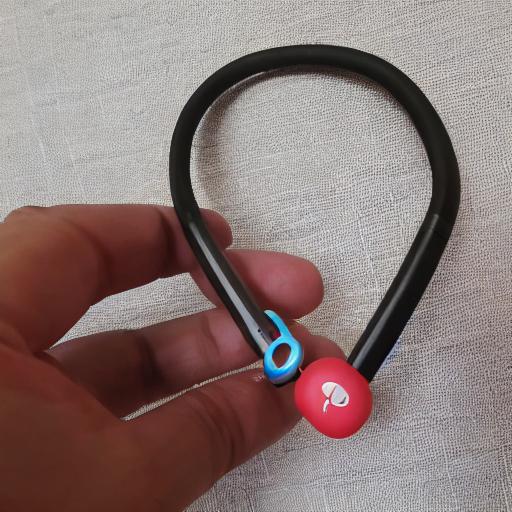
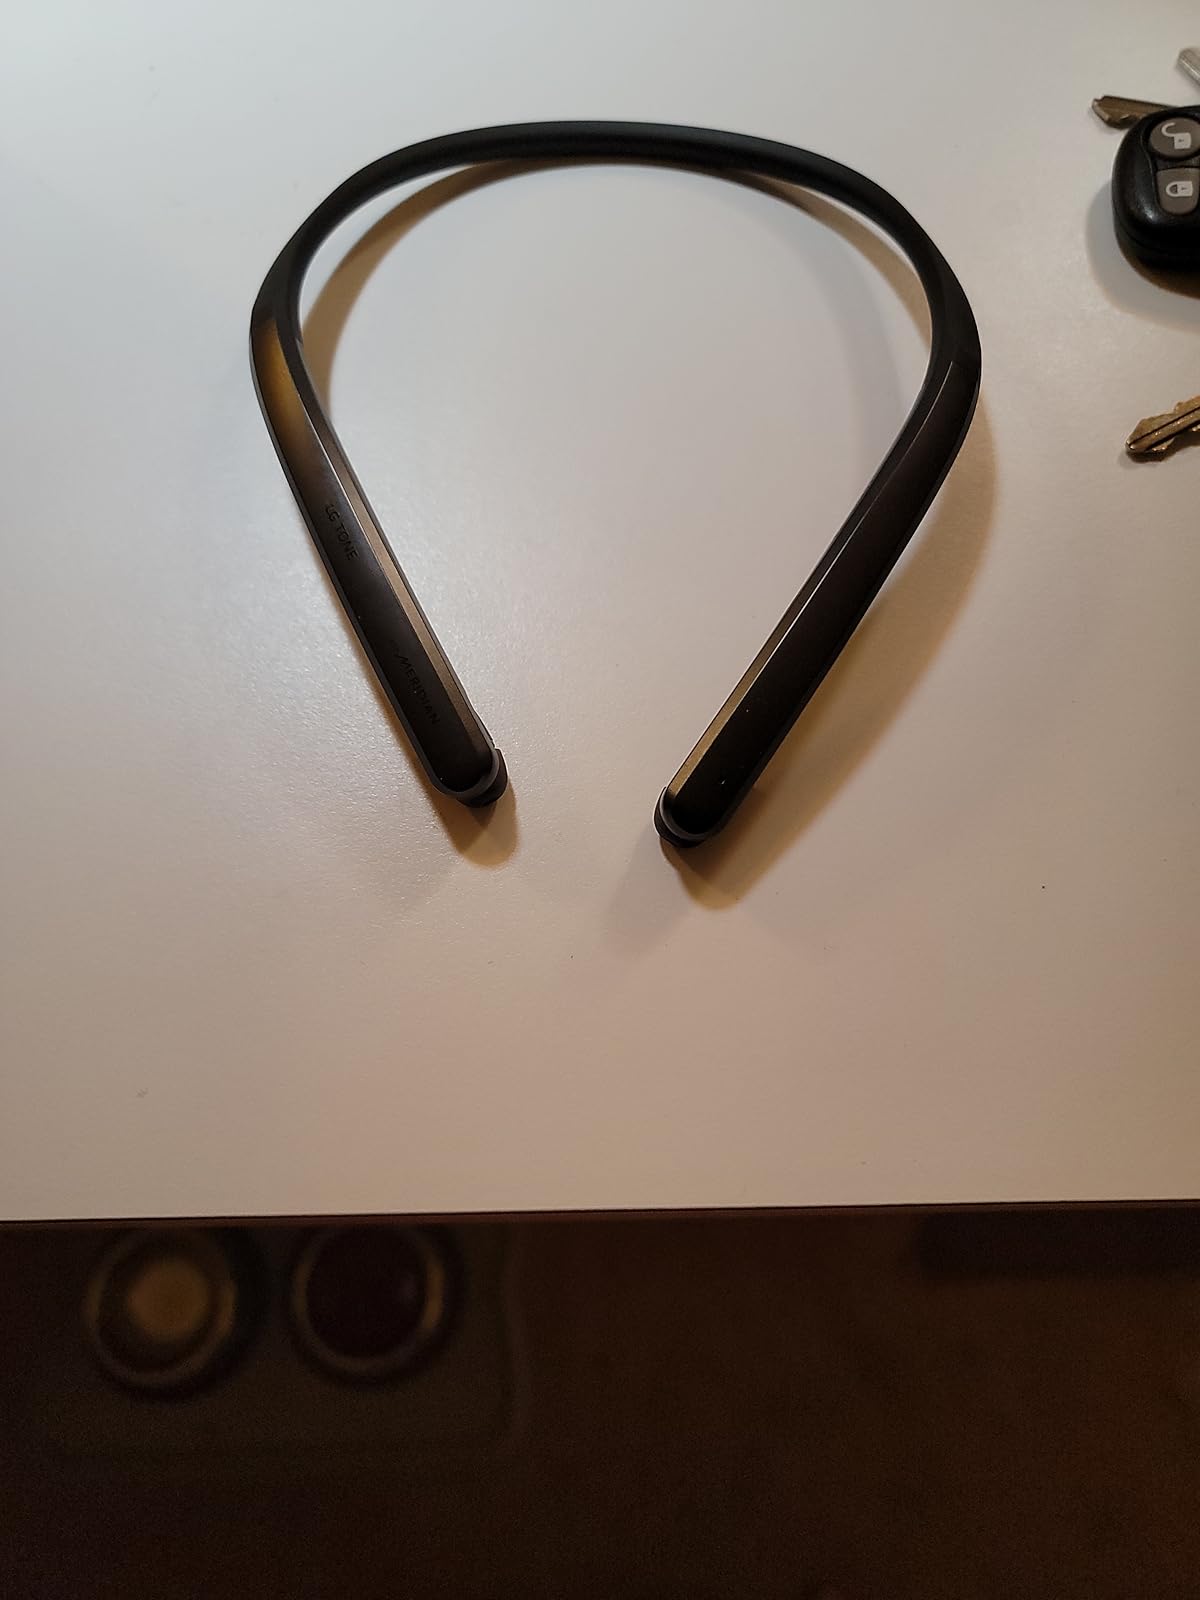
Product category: earbuds
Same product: no